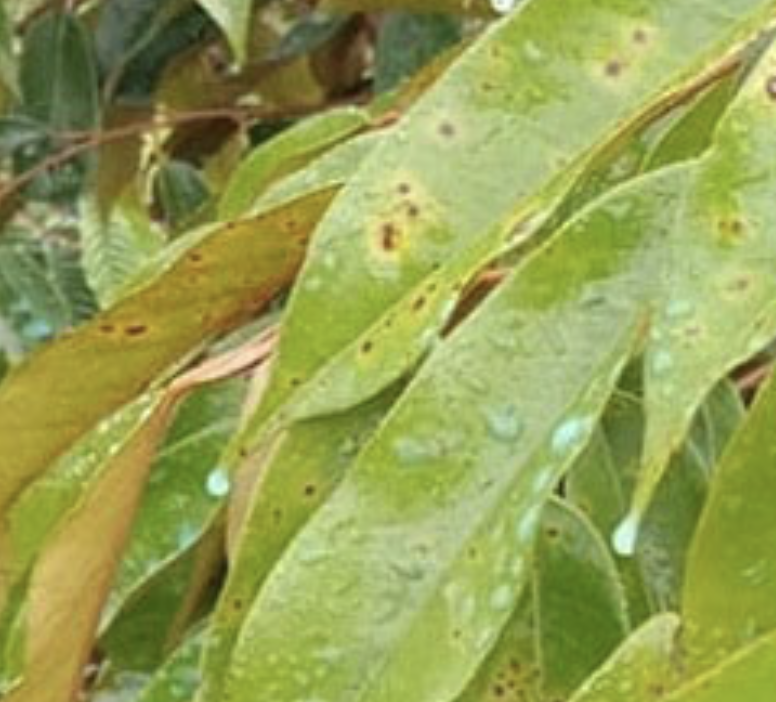
Label: canker_disease